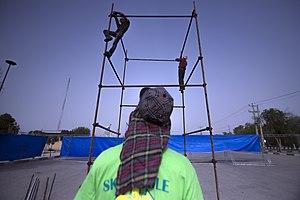
Un échafaudage est une construction temporaire constituée de ponts, de passerelles ou de plates-formes soutenus par une charpente en bois, en acier ou en aluminium. Dansk: Stillads er en midlertidig arbejdsplatform eller ophængskonstruktion. Italiano: Il ponteggio è una struttura reticolare provvista solitamente di impalcati. 한국어: 비계(飛階)는 건설, 건축 등 산업현장에서 쓰이는 가설 발판이나 시설물 유지 관리를 위해 사람이나 장비, 자재 등을 올려 작업할 수 있도록 임시로 설치한 가시설물 등을 뜻한다. हिन्दी: मचान एक अस्थाई ढांचा (विन्यास) है जिसका उपयोग इमारतों और अन्य बड़ी संरचनाओं के या मरम्मत में लोगों एवं सामग्रियों की सहायता के लिए किया जाता है। 日本語: 足場（あしば）は、そこにいるための足を置ける場所のこと。 Русский: Строительные леса — временное вспомогательное сооружение для размещения рабочих и материалов при выполнении строительных, монтажных и других работ. Применяются как снаружи, так и внутри здания. العربية: السقالة هيكل مؤقت يستخدم لحمل الأشخاص والمواد لغرض أعمال البناء أو ترميم المباني والمنشآت. Norsk bokmål: Stillas er en midlertidig arbeidsplattform eller opphengskonstruksjon. Português: Andaime é o termo utilizado para se designar a estrutura montada para dar acesso a algum lugar ou escorar algo. Polski: Rusztowanie – tymczasowa konstrukcja, umożliwiająca pracę na wysokości od dwóch do kilkudziesięciu metrów ponad podłożem (ziemią, podłogą pomieszczenia, powierzchnią pokładu statku itp.), tzn. poza zasięgiem rąk stojącego człowieka. Українська: Риштува́ння , риштова́ння , ришта́к , рідко риштунок , діал. руштова́ння — тимчасова конструкція, що забезпечує доступ робітників до висотних частин об'єктів, для проведення будівельних, монтажних та інших робіт. Tiếng Việt: Giàn giáo công tác hay gọi gọn là giàn giáo là các loại thiết bị sử dụng trong xây dựng (và trong các lĩnh vực dân dụng khác (civil)), dùng để nâng đỡ con người cùng các trang bị công cụ cầm tay, để thực thi các công việc làm trong không gian có độ cao lớn (vượt hơn tầm vóc con người) so với các mặt nền cơ sở thông thường (như là mặt đất, sàn các tầng nhà,...).